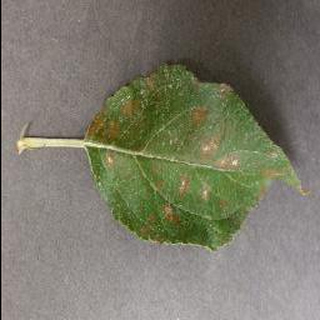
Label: apple_cedar_apple_rust